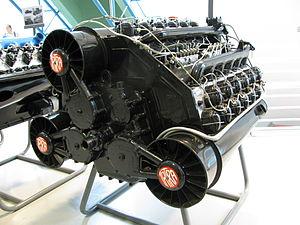
Un moteur W18 est un moteur à dix-huit-cylindres en W qui a habituellement un seul vilebrequin avec trois bancs de six cylindres disposés en flèche, pointe vers le bas.